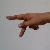
The image shows a hand gesture representing the letter 'P' in Indian Sign Language.